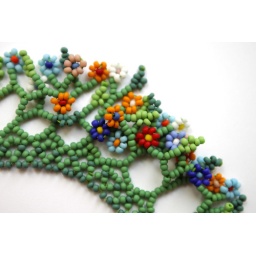
* Czech glass seed beads (matt finish) * zillions of tiny flowers and leaves ;-) * designed and handcrafted by me